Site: brandenburg
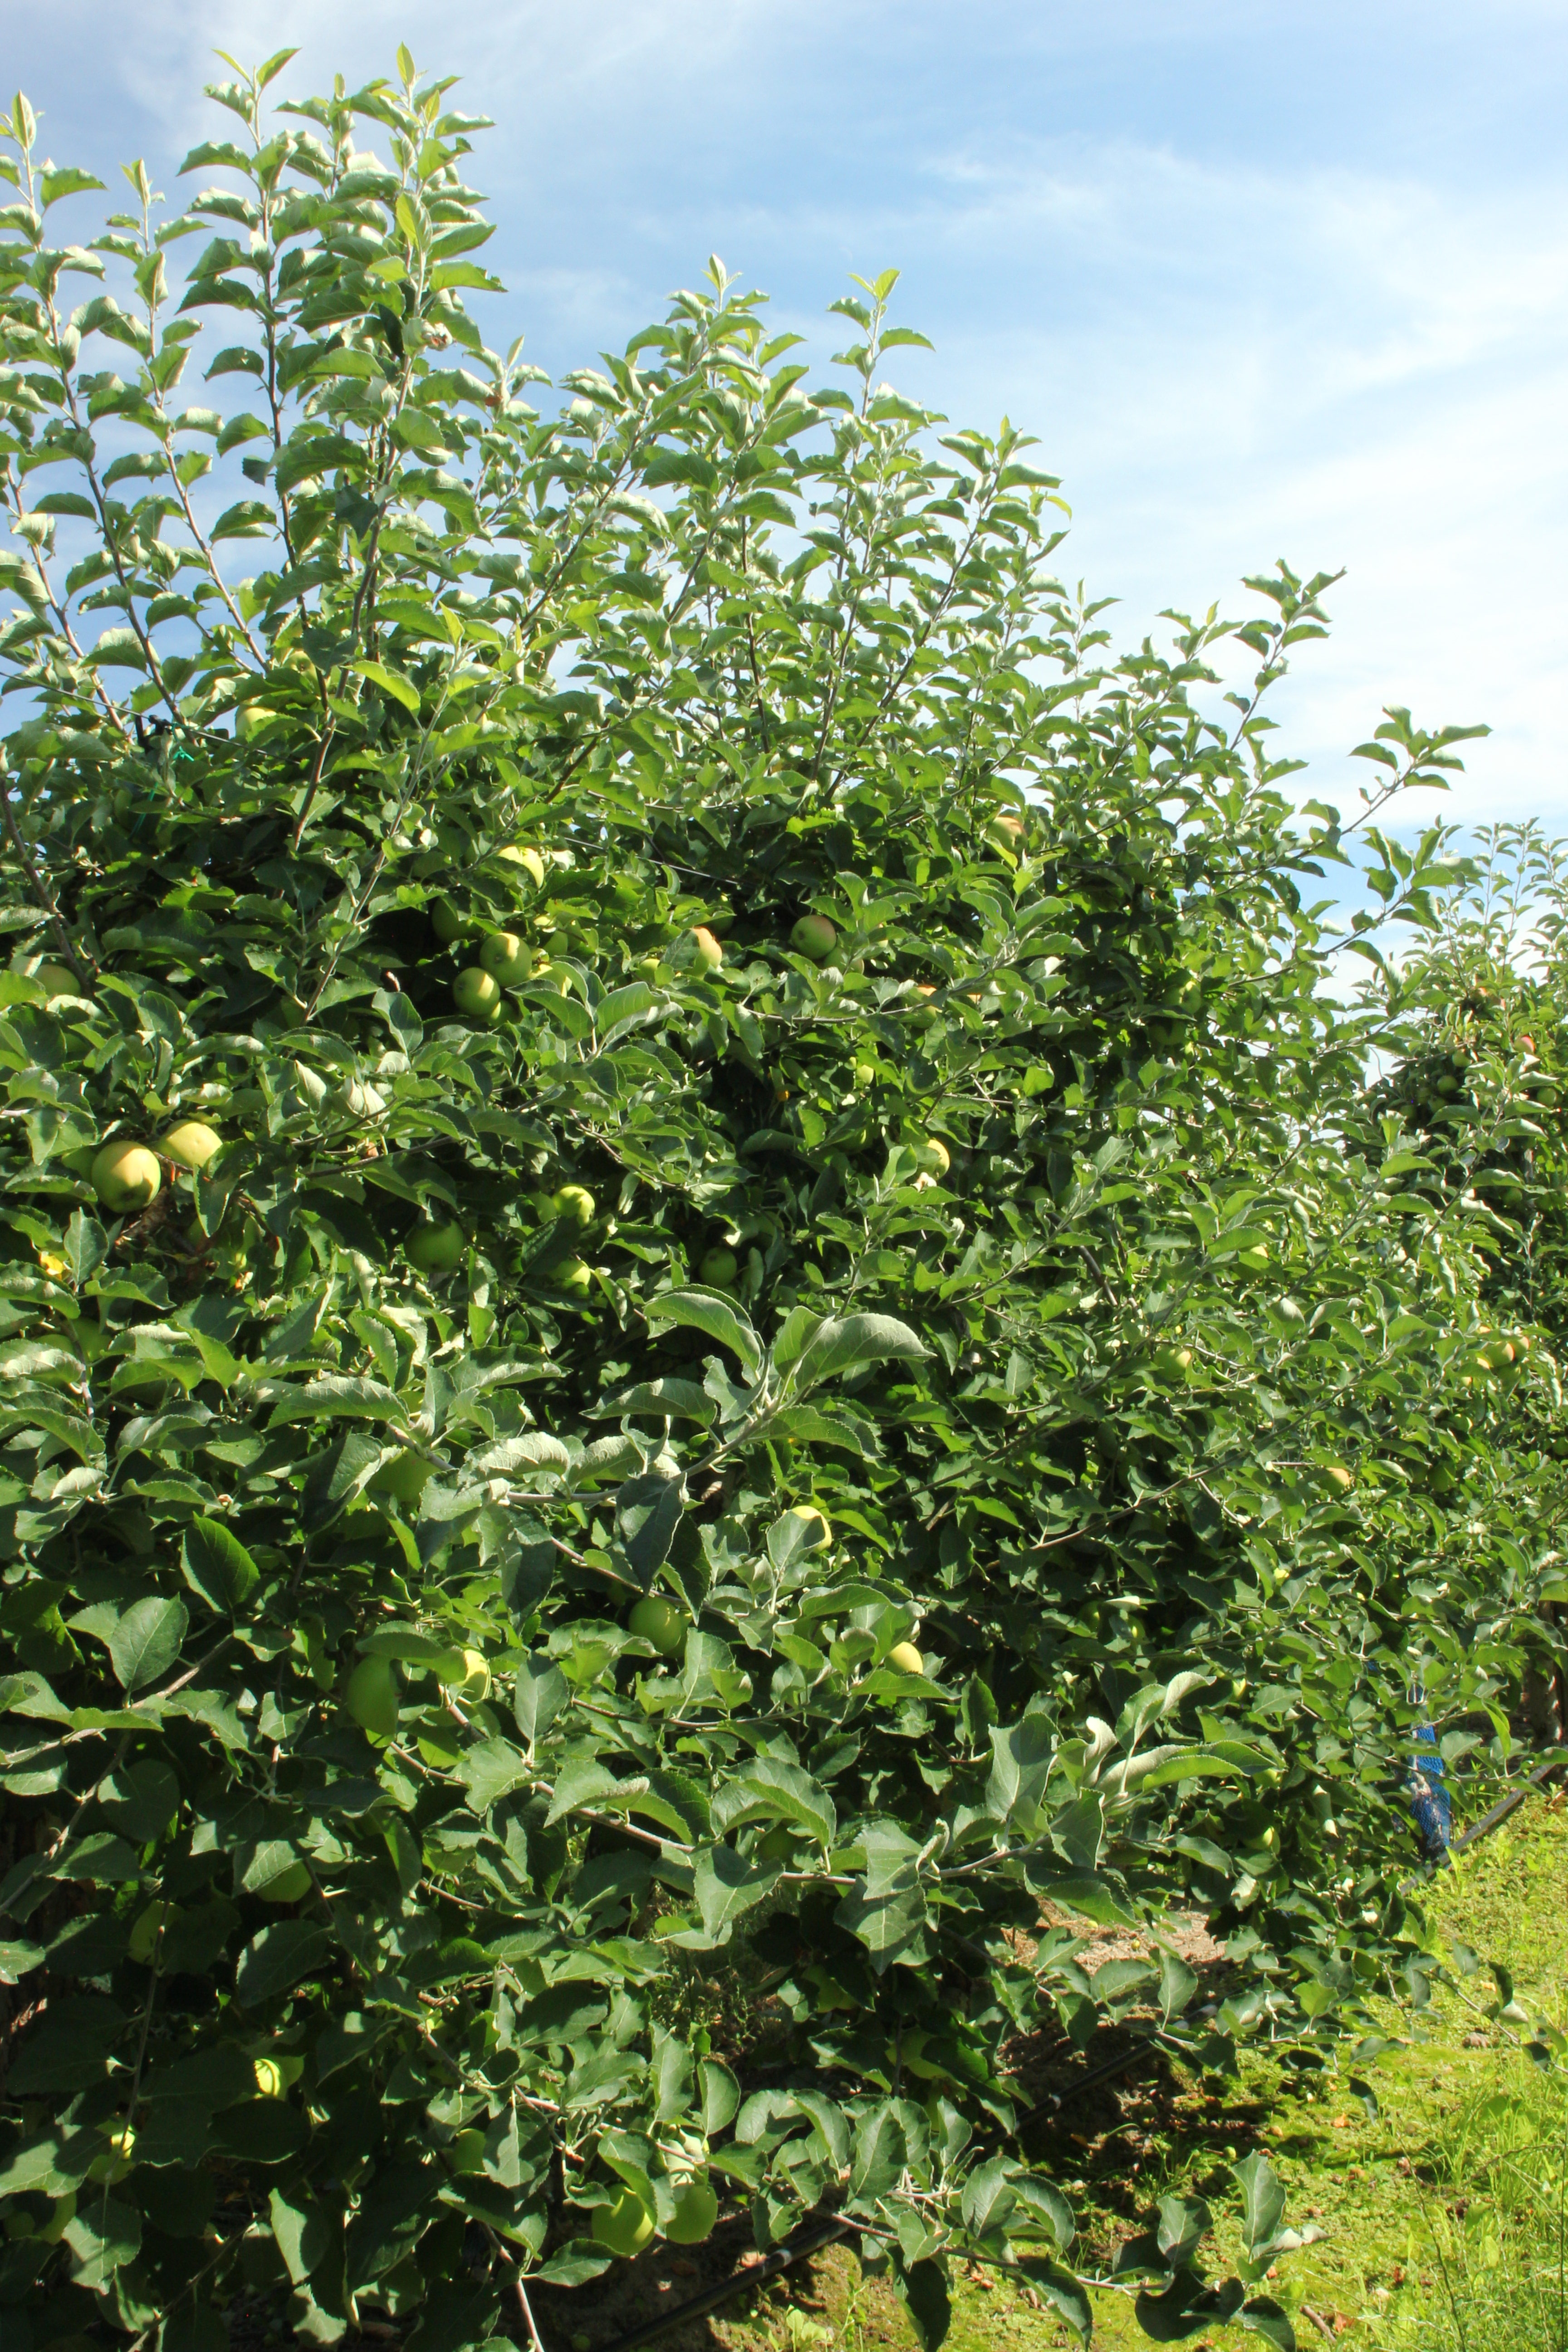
Growth stage (BBCH 77): Development of fruit